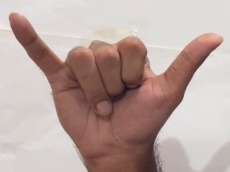
ASL sign: Y